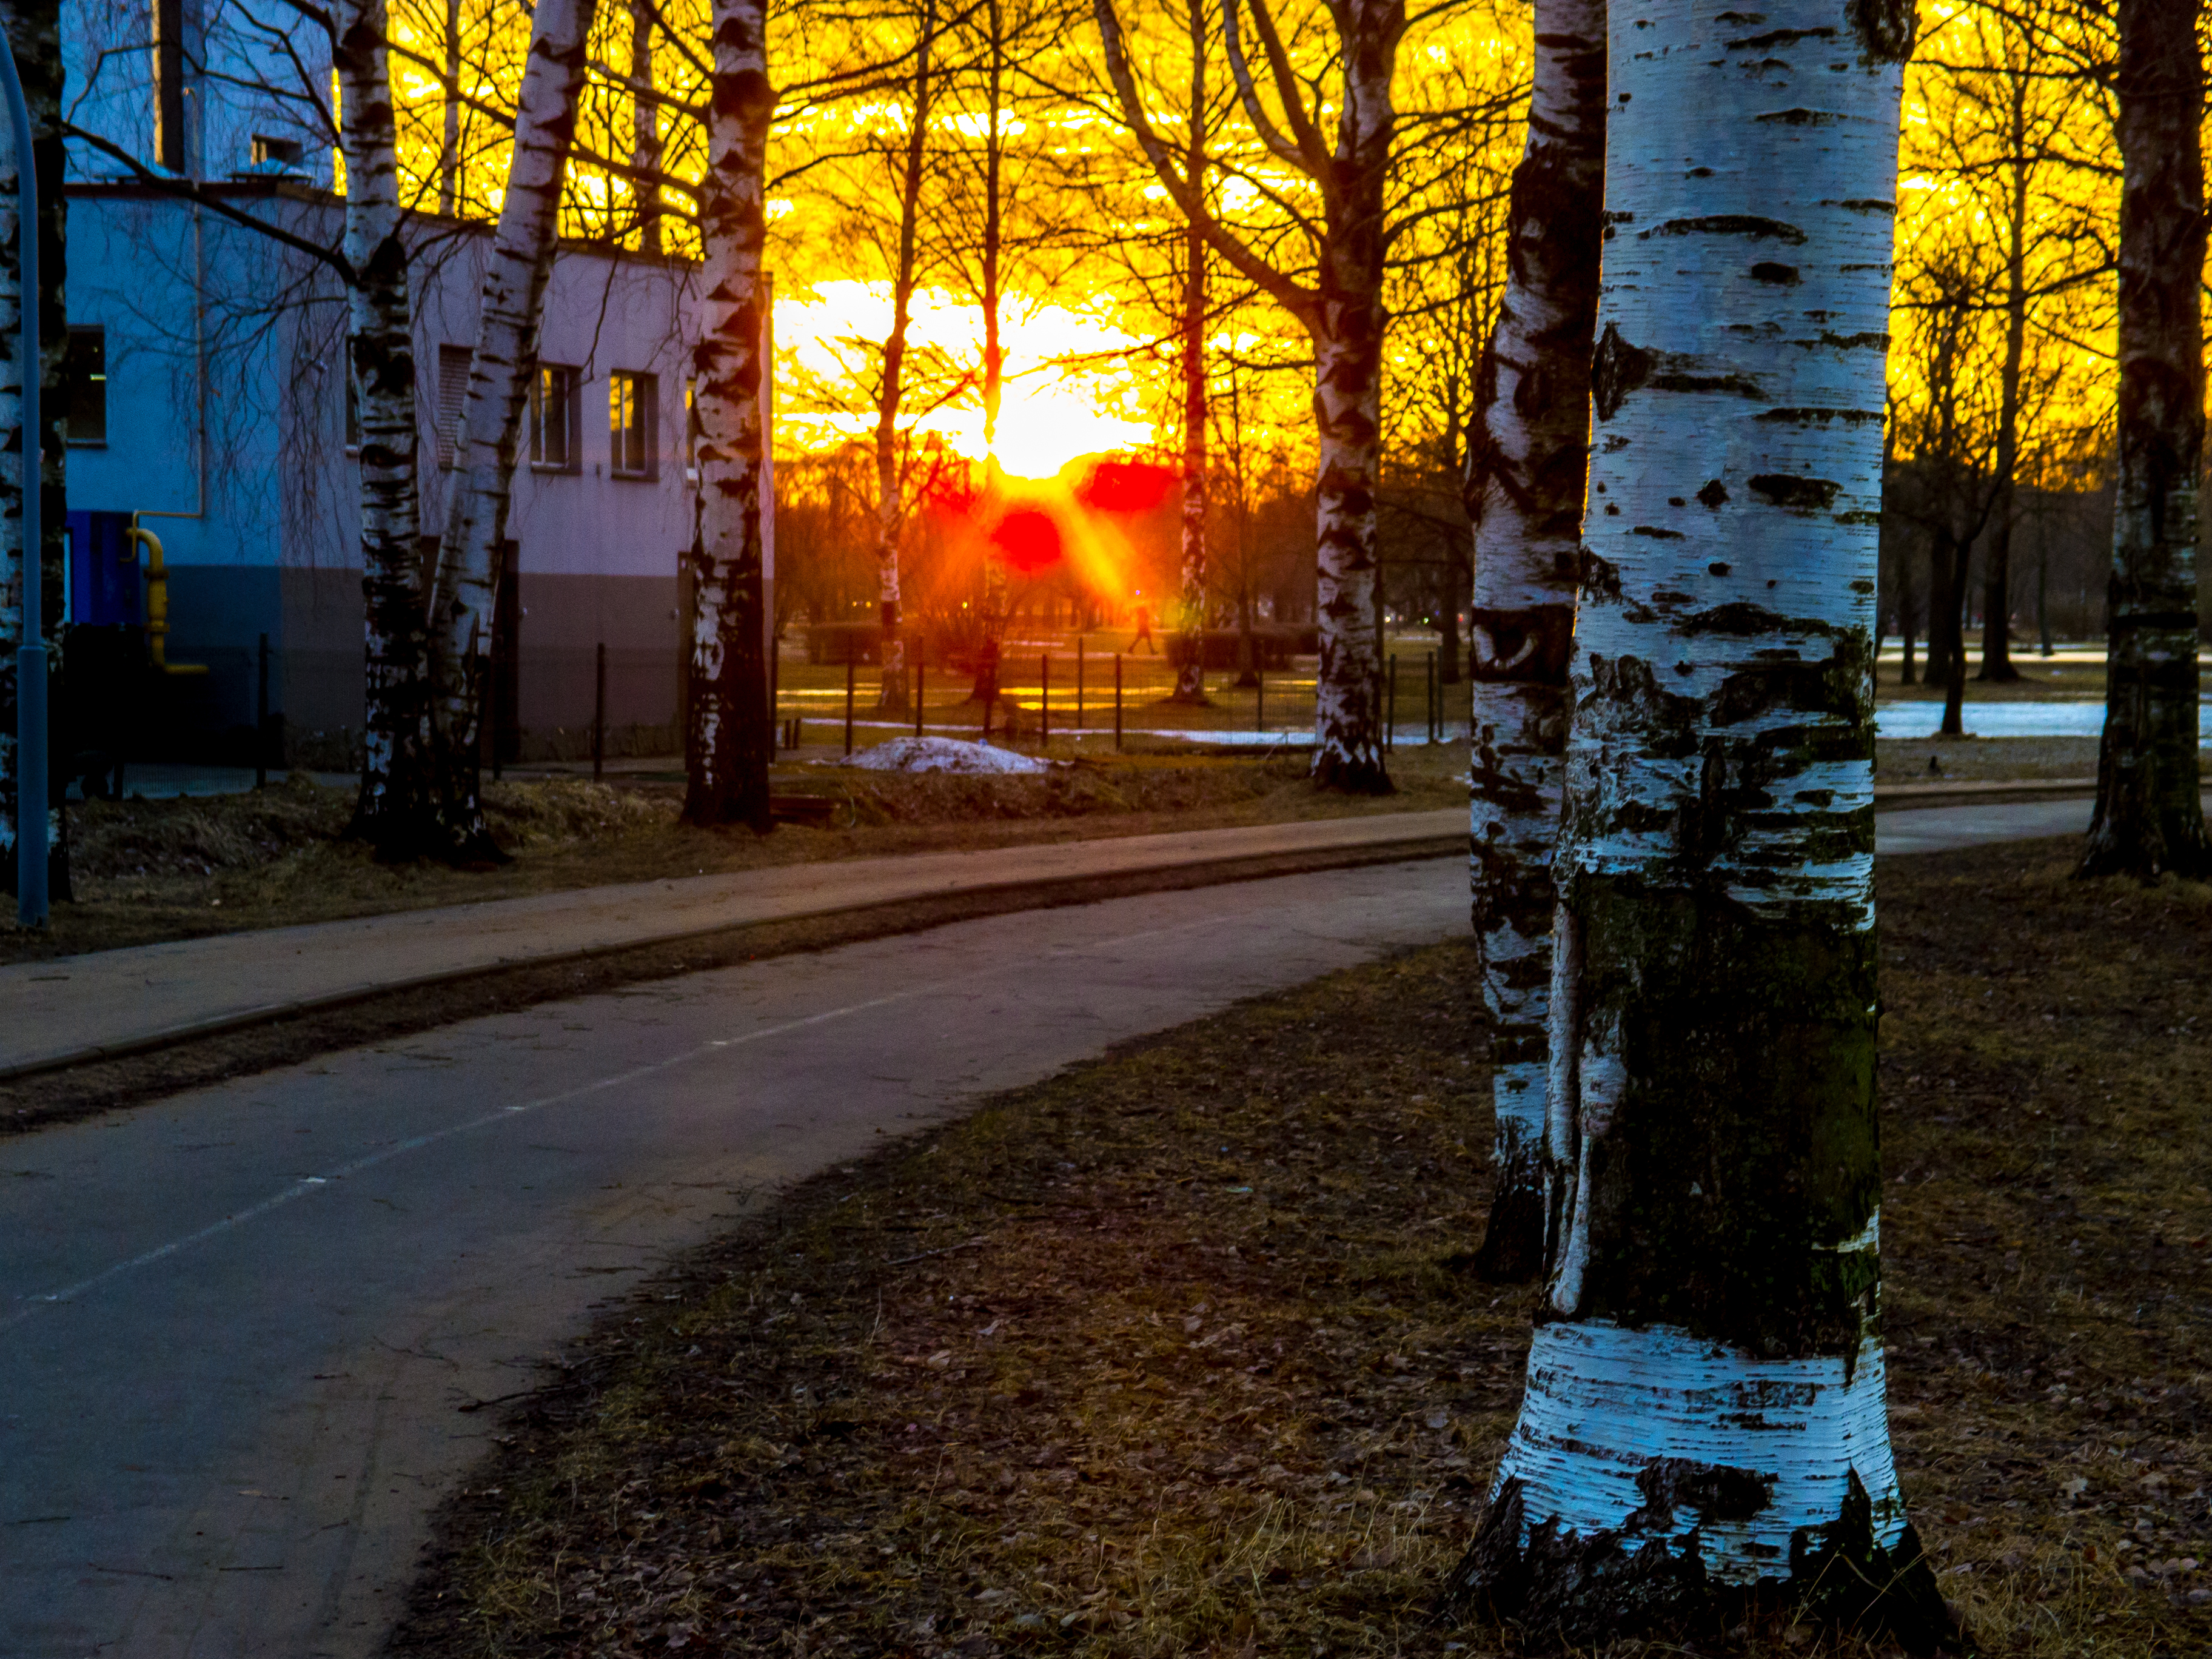
images, plant, sky, leaf, nature, branch, road surface, yellow, natural landscape, orange, sunlight, architecture, asphalt, grass, twig, trunk, woody plant, morning, tree, landscape, sidewalk, deciduous, freezing, Tints and shades, city, road, sunset, automotive lighting, sunrise, urban area, wood, shade, winter, evening, reflection, dusk, street, spring, shadow, autumn, sun, light fixture, public utility, lane, night, Northern hardwood forest, heat, suburb, horizon, woodland, plant stem, birch family, forest, frost, walkway, grove, landscaping